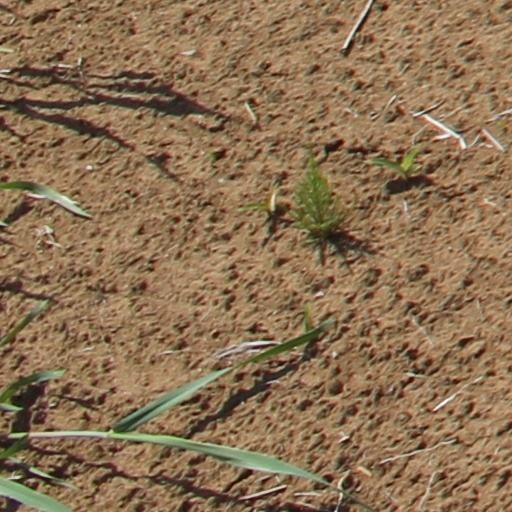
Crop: wheat